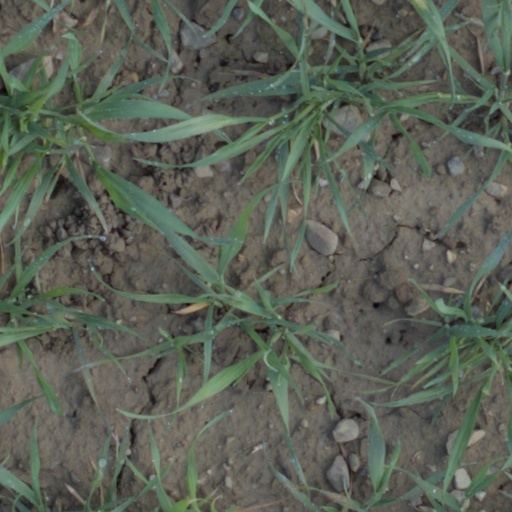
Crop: wheat